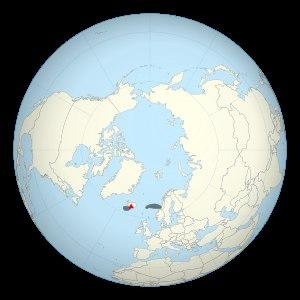
Cartographie approximative
L'éruption de l'Eyjafjöll en 2010 est une éruption volcanique qui débute le 20 mars 2010 sur l'Eyjafjöll, un volcan du Sud de l'Islande, et prend fin le 27 octobre 2010. Sa première phase éruptive se déroule au Fimmvörðuháls, un col libre de glace entre les calottes glaciaires d'Eyjafjallajökull et de Mýrdalsjökull, et se manifeste par des fontaines et des coulées de lave qui se tarissent le 12 avril. Le 14 avril, la lave refait son apparition dans la caldeira du volcan recouverte par l'Eyjafjallajökull. Elle provoque une importante fonte de la glace ce qui entraîne des jökulhlaups, des inondations glaciaires brutales et destructrices, ainsi que la formation d'un important panache volcanique composé de vapeur d'eau, de gaz volcaniques et de cendres. Ces dernières, poussées par les vents dominants qui les rabattent sur l'Europe continentale, entraînent d'importantes perturbations dans le transport aérien dans le monde avec la fermeture de plusieurs espaces aériens et de nombreuses annulations de vols jusqu'au 20 avril. À partir de cette date, l'activité éruptive est moins explosive mais se maintient à un niveau soutenu avec notamment la formation d'une nouvelle coulée de lave.